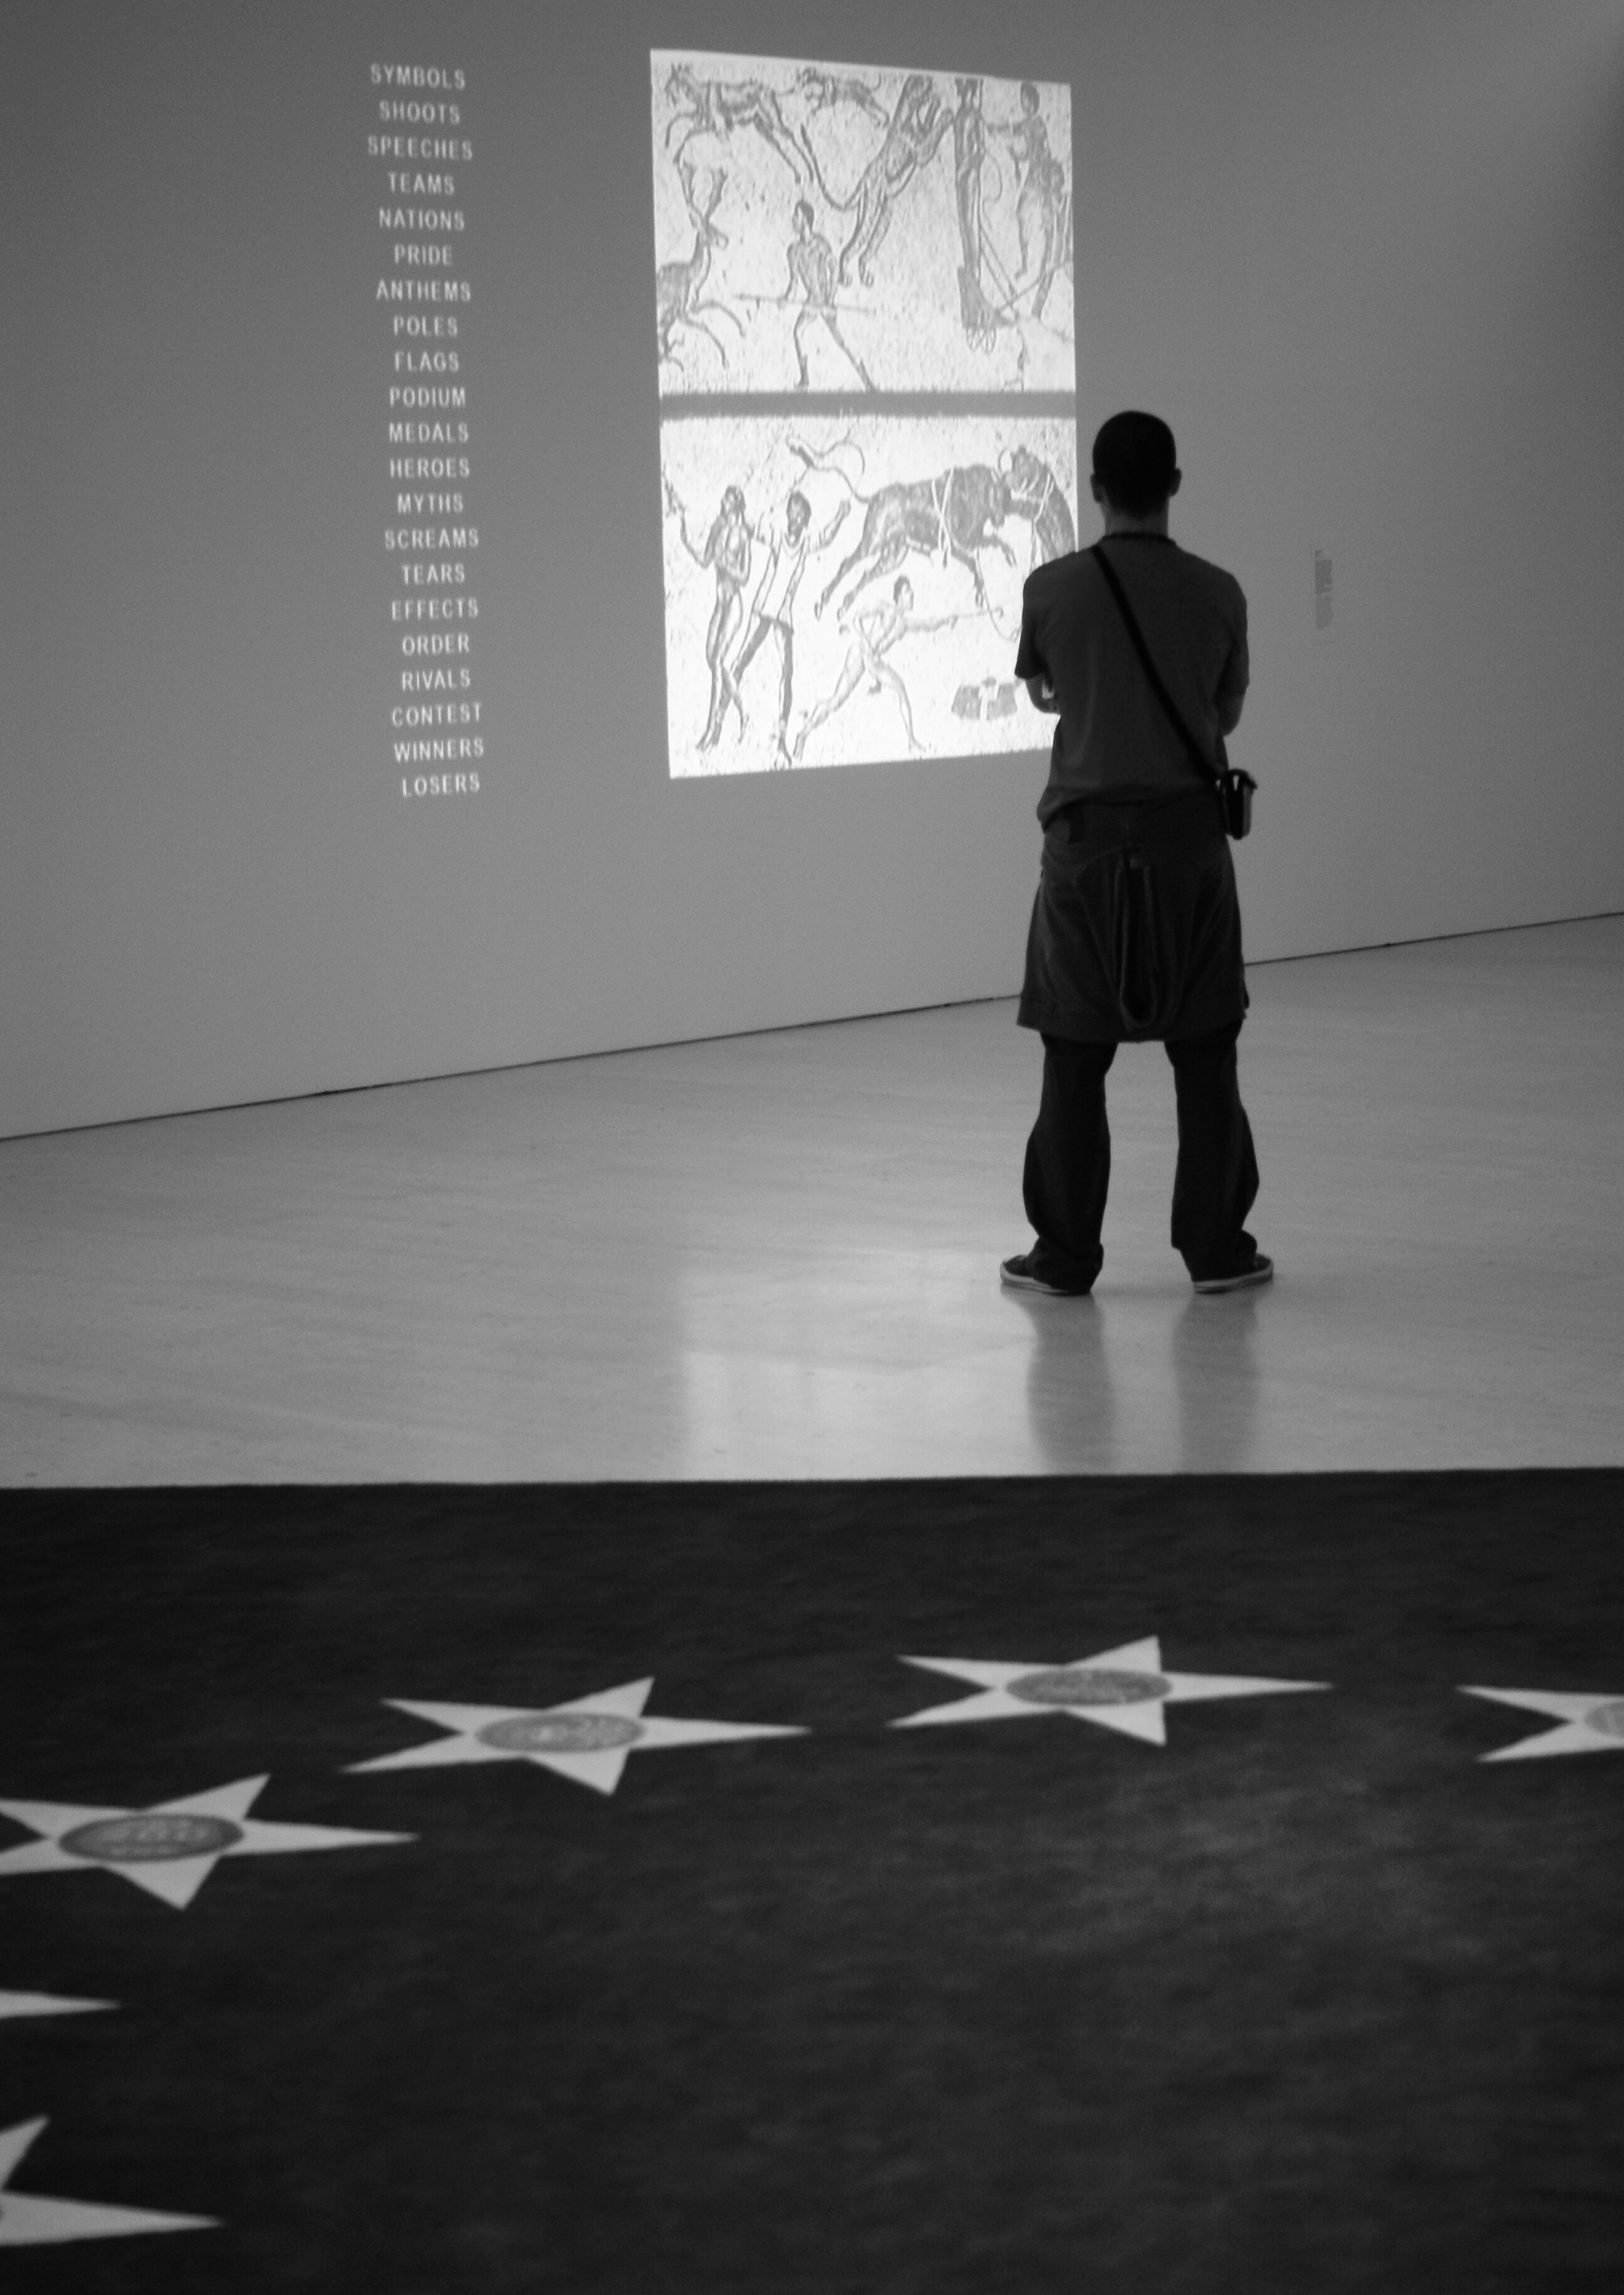
black and white, people, white, street, photography, urban, social, lens, shadow, black, monochrome, streetphotography, bw, blackandwhite, blackwhite, 50mm, moments, public, photograph, prime, sony, pretoebranco, rua, streetphoto, image, moment, unposed, decisive, souls, pretobranco, preto, sp, dslra200, pb, inpublic, fotografiaderua, streetmoments, lavinha, sal50f18, monochrome photography, human positions